Romanèchite

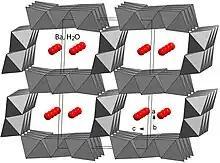
Polyhedral representation of the 2 x 3 tunnel structure of romanèchite. The red atoms represent Ba and HO.

Romanèchite is the primary constituent of psilomelane, which is a mixture of minerals. Most psilomelane is not pure romanechite, so it is incorrect to consider them synonyms. Romanèchite is a valuable ore of manganese, which is used in steelmaking and sodium battery production. It has a monoclinic crystal structure, a hardness of 6 and a specific gravity of 4.7–5. Romanèchite's structure consists of 2 × 3 tunnels formed by MnO octahedra.